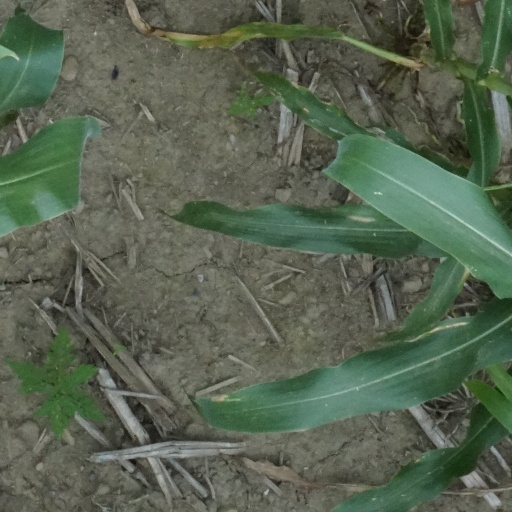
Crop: maize; corn